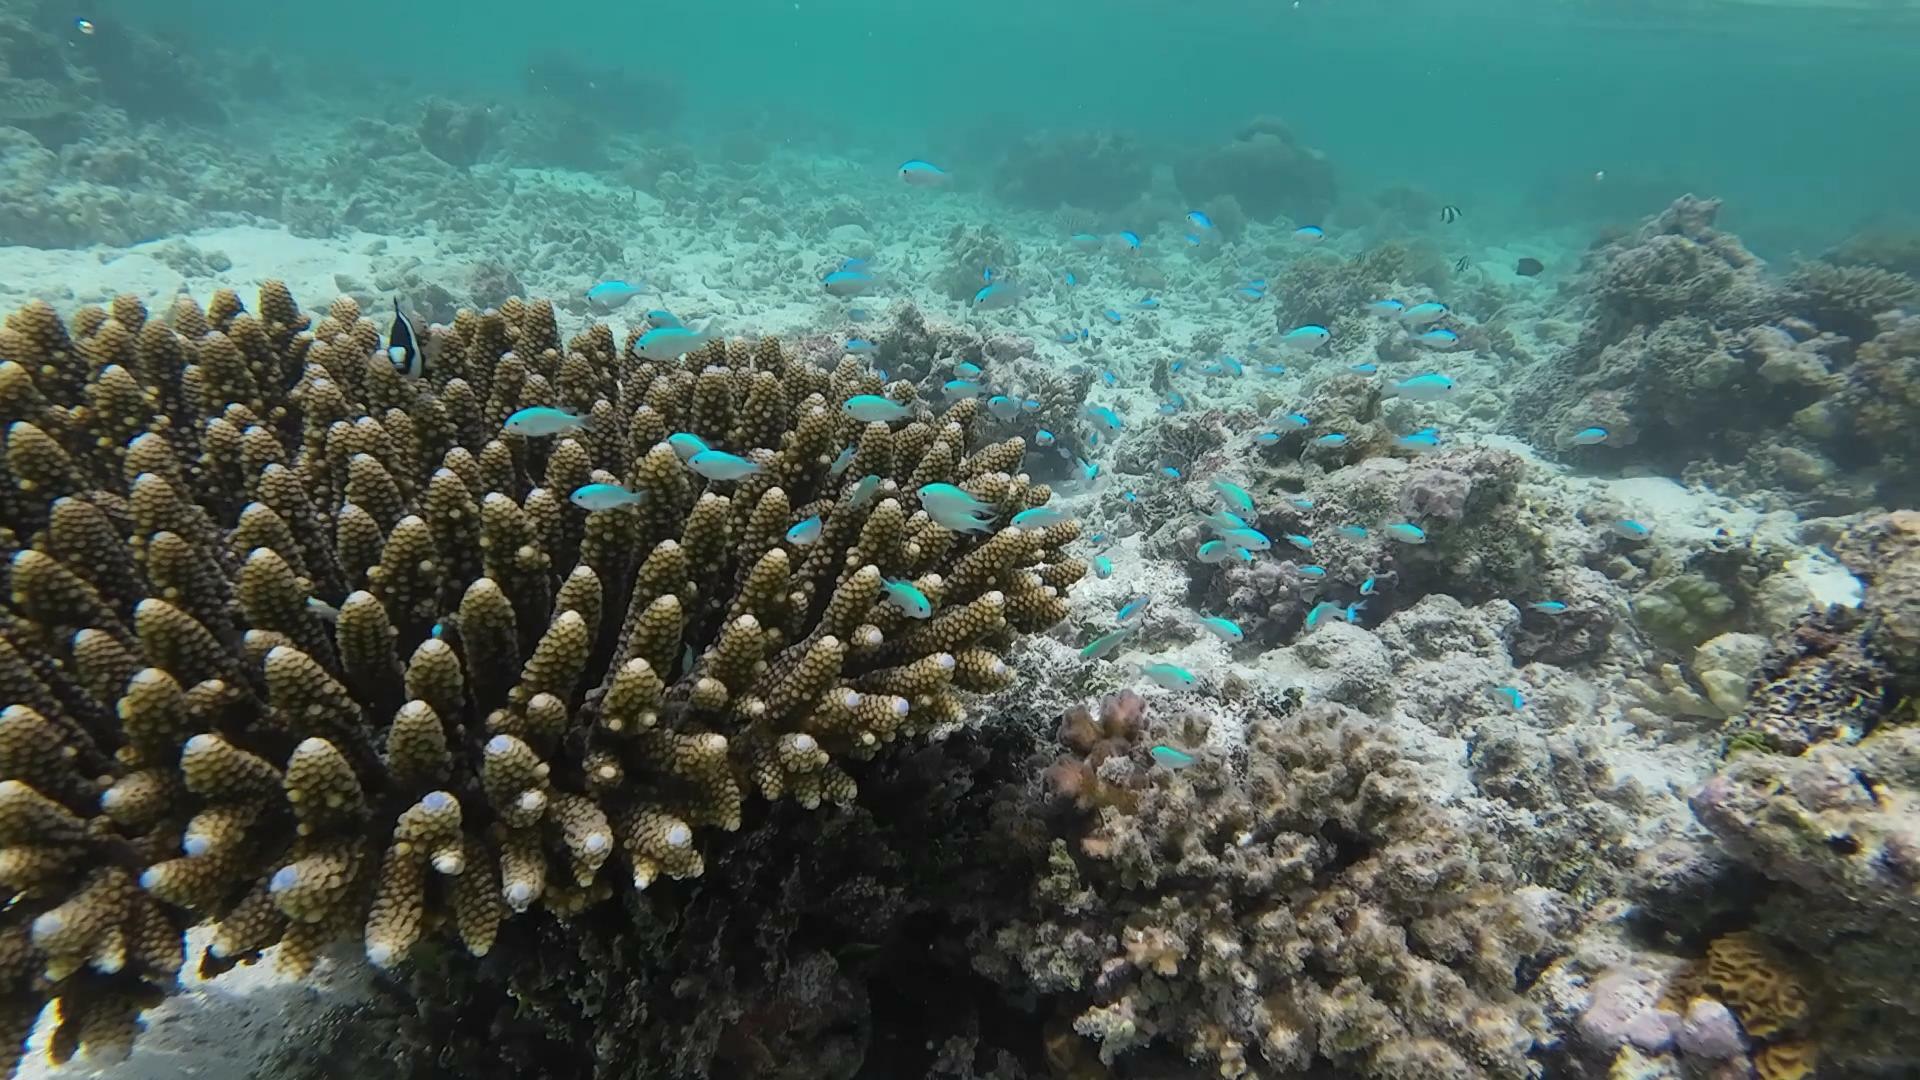
Chromis viridis (Blue-green Chromis)